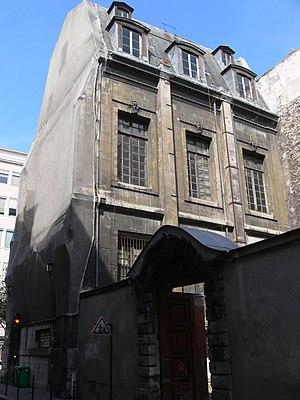
Hôtel de Nevers à Paris
L'hôtel de Nevers est un hôtel particulier situé 12 rue Colbert et 58 bis rue de Richelieu à Paris, en France. Constitué à l'origine d'une aile de 144 mètres située le long de la rue de Richelieu, il ne reste aujourd'hui qu'un modeste vestige du bâtiment originel. Seule demeure la partie située à l'angle de la rue Colbert et de la rue de Richelieu, côté nord, dénommée encore aujourd'hui hôtel de Nevers. La propriété du bâtiment relève de la Bibliothèque nationale de France.